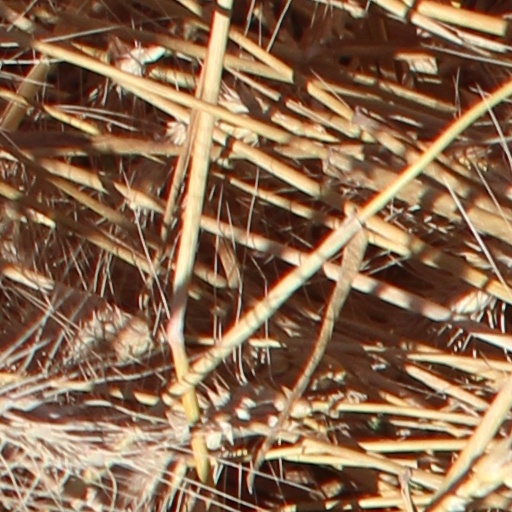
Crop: wheat